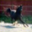
Label: horse